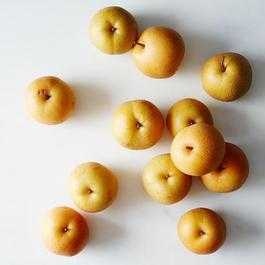
Label: Pear